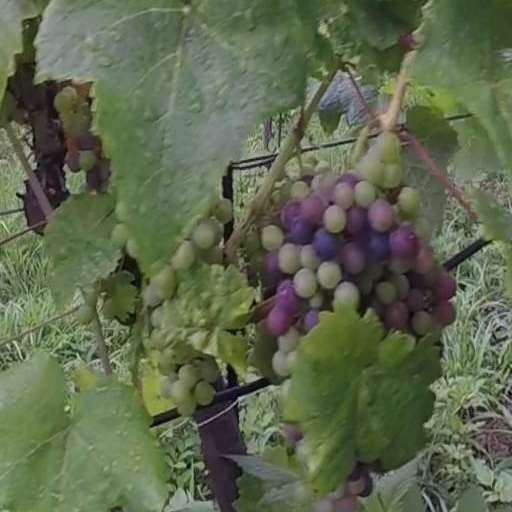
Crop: grape